Sonic Lost World

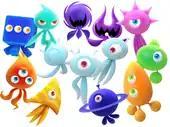
The initial set of Wisps introduced in "Sonic Colors", alongside the "Indigo Asteroid" wisp introduced in "Lost World"

Also returning from "Colors" are the Wisp creatures, which provide short-lived power-ups to Sonic. The Wisps' powers are now controlled using the Wii U GamePad's touchscreen and gyroscopic features. Alongside returning powers such as Drill, Laser and Rocket, new powers include Eagle, which lets Sonic fly through the air, Asteroid, which atomizes objects in his path, and Rhythm, which lets him bounce along a path of notes. There are also some Wisps exclusive to each version of the game. During the game, players can rescue animals by destroying enemies or opening containers, allowing players to progress, or find Red Star Rings that open up circus-themed bonus stages where players can earn more animals. Collecting all the Red Star Rings in the game unlocks the ability to transform into Super Sonic.